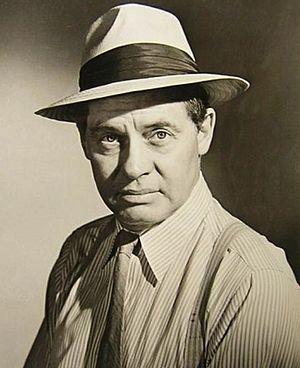
Frank Overton est un acteur américain, de son complet Frank Emmons Overton, né le 12 mars 1918 à Babylon, mort le 24 avril 1967 à Los Angeles — Quartier de Pacific Palisades.